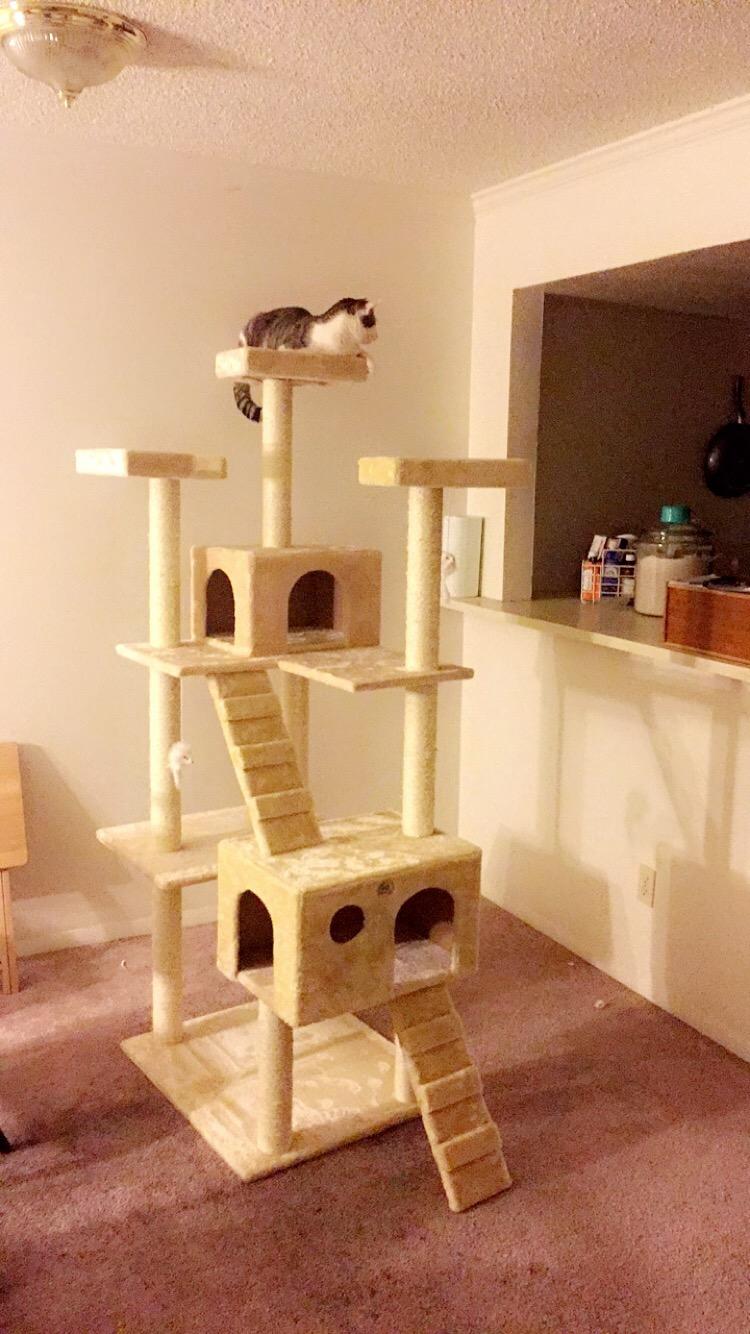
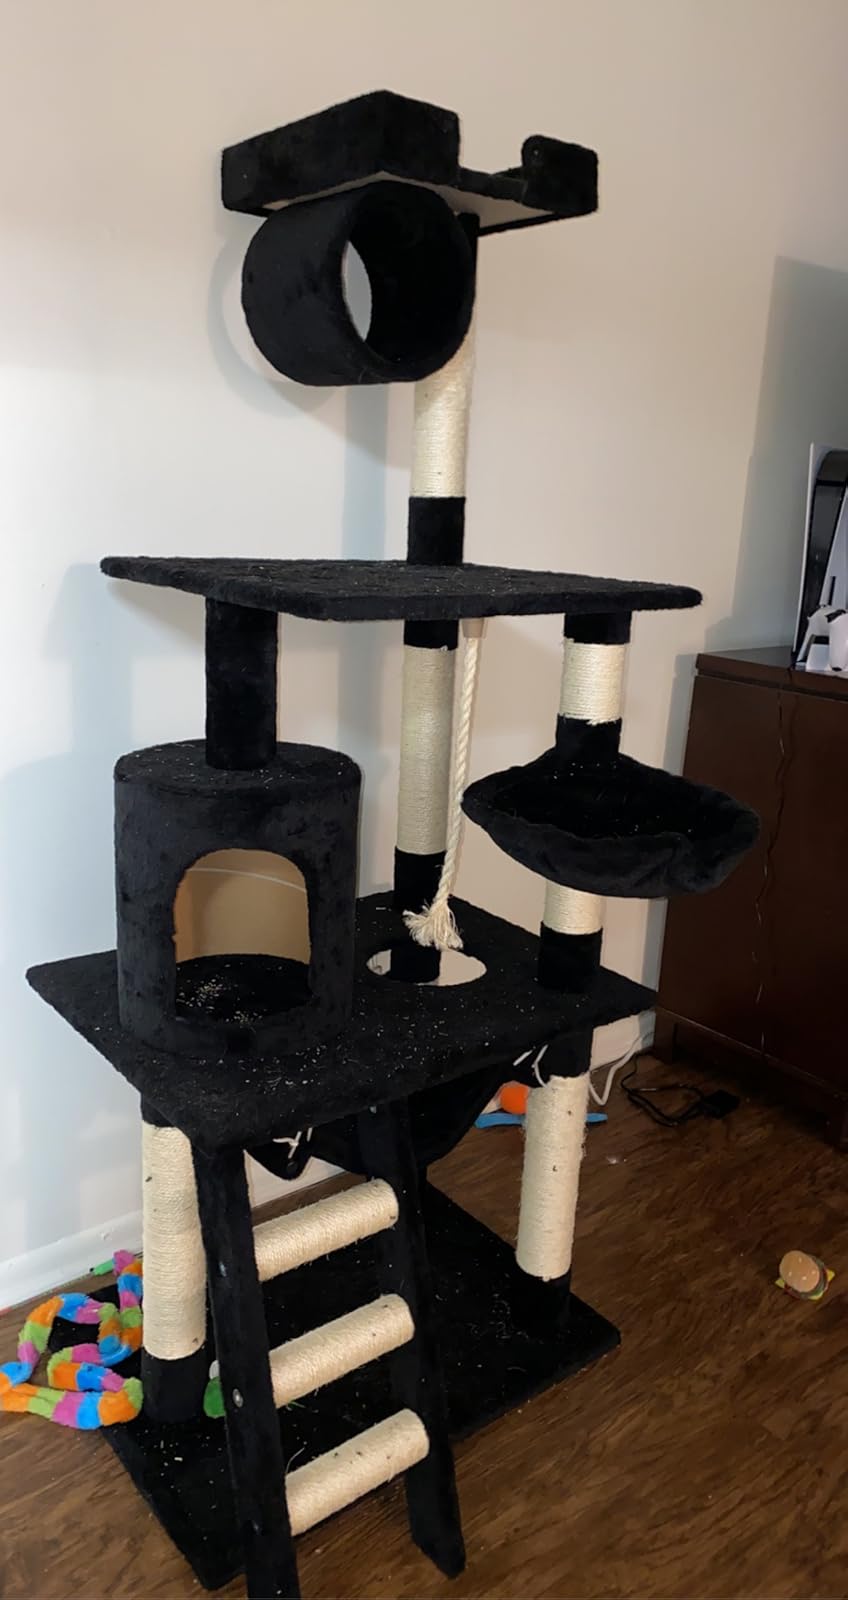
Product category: items_cat tree
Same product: no